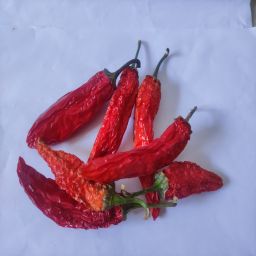
Crop: New Mexico Green Chile
Quality: Dried